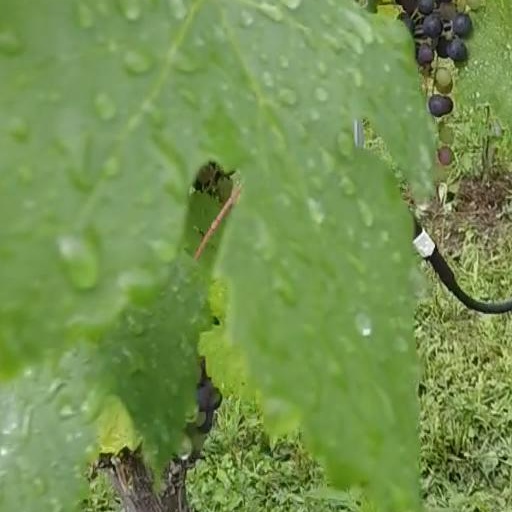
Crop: grape